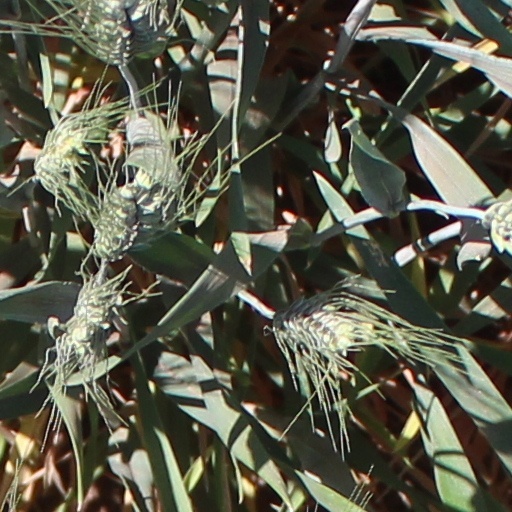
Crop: wheat